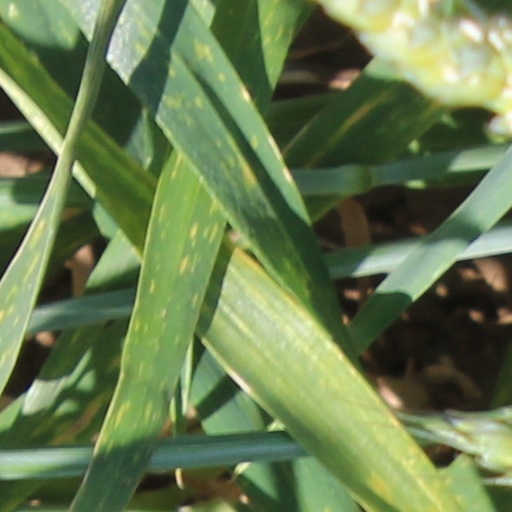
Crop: wheat